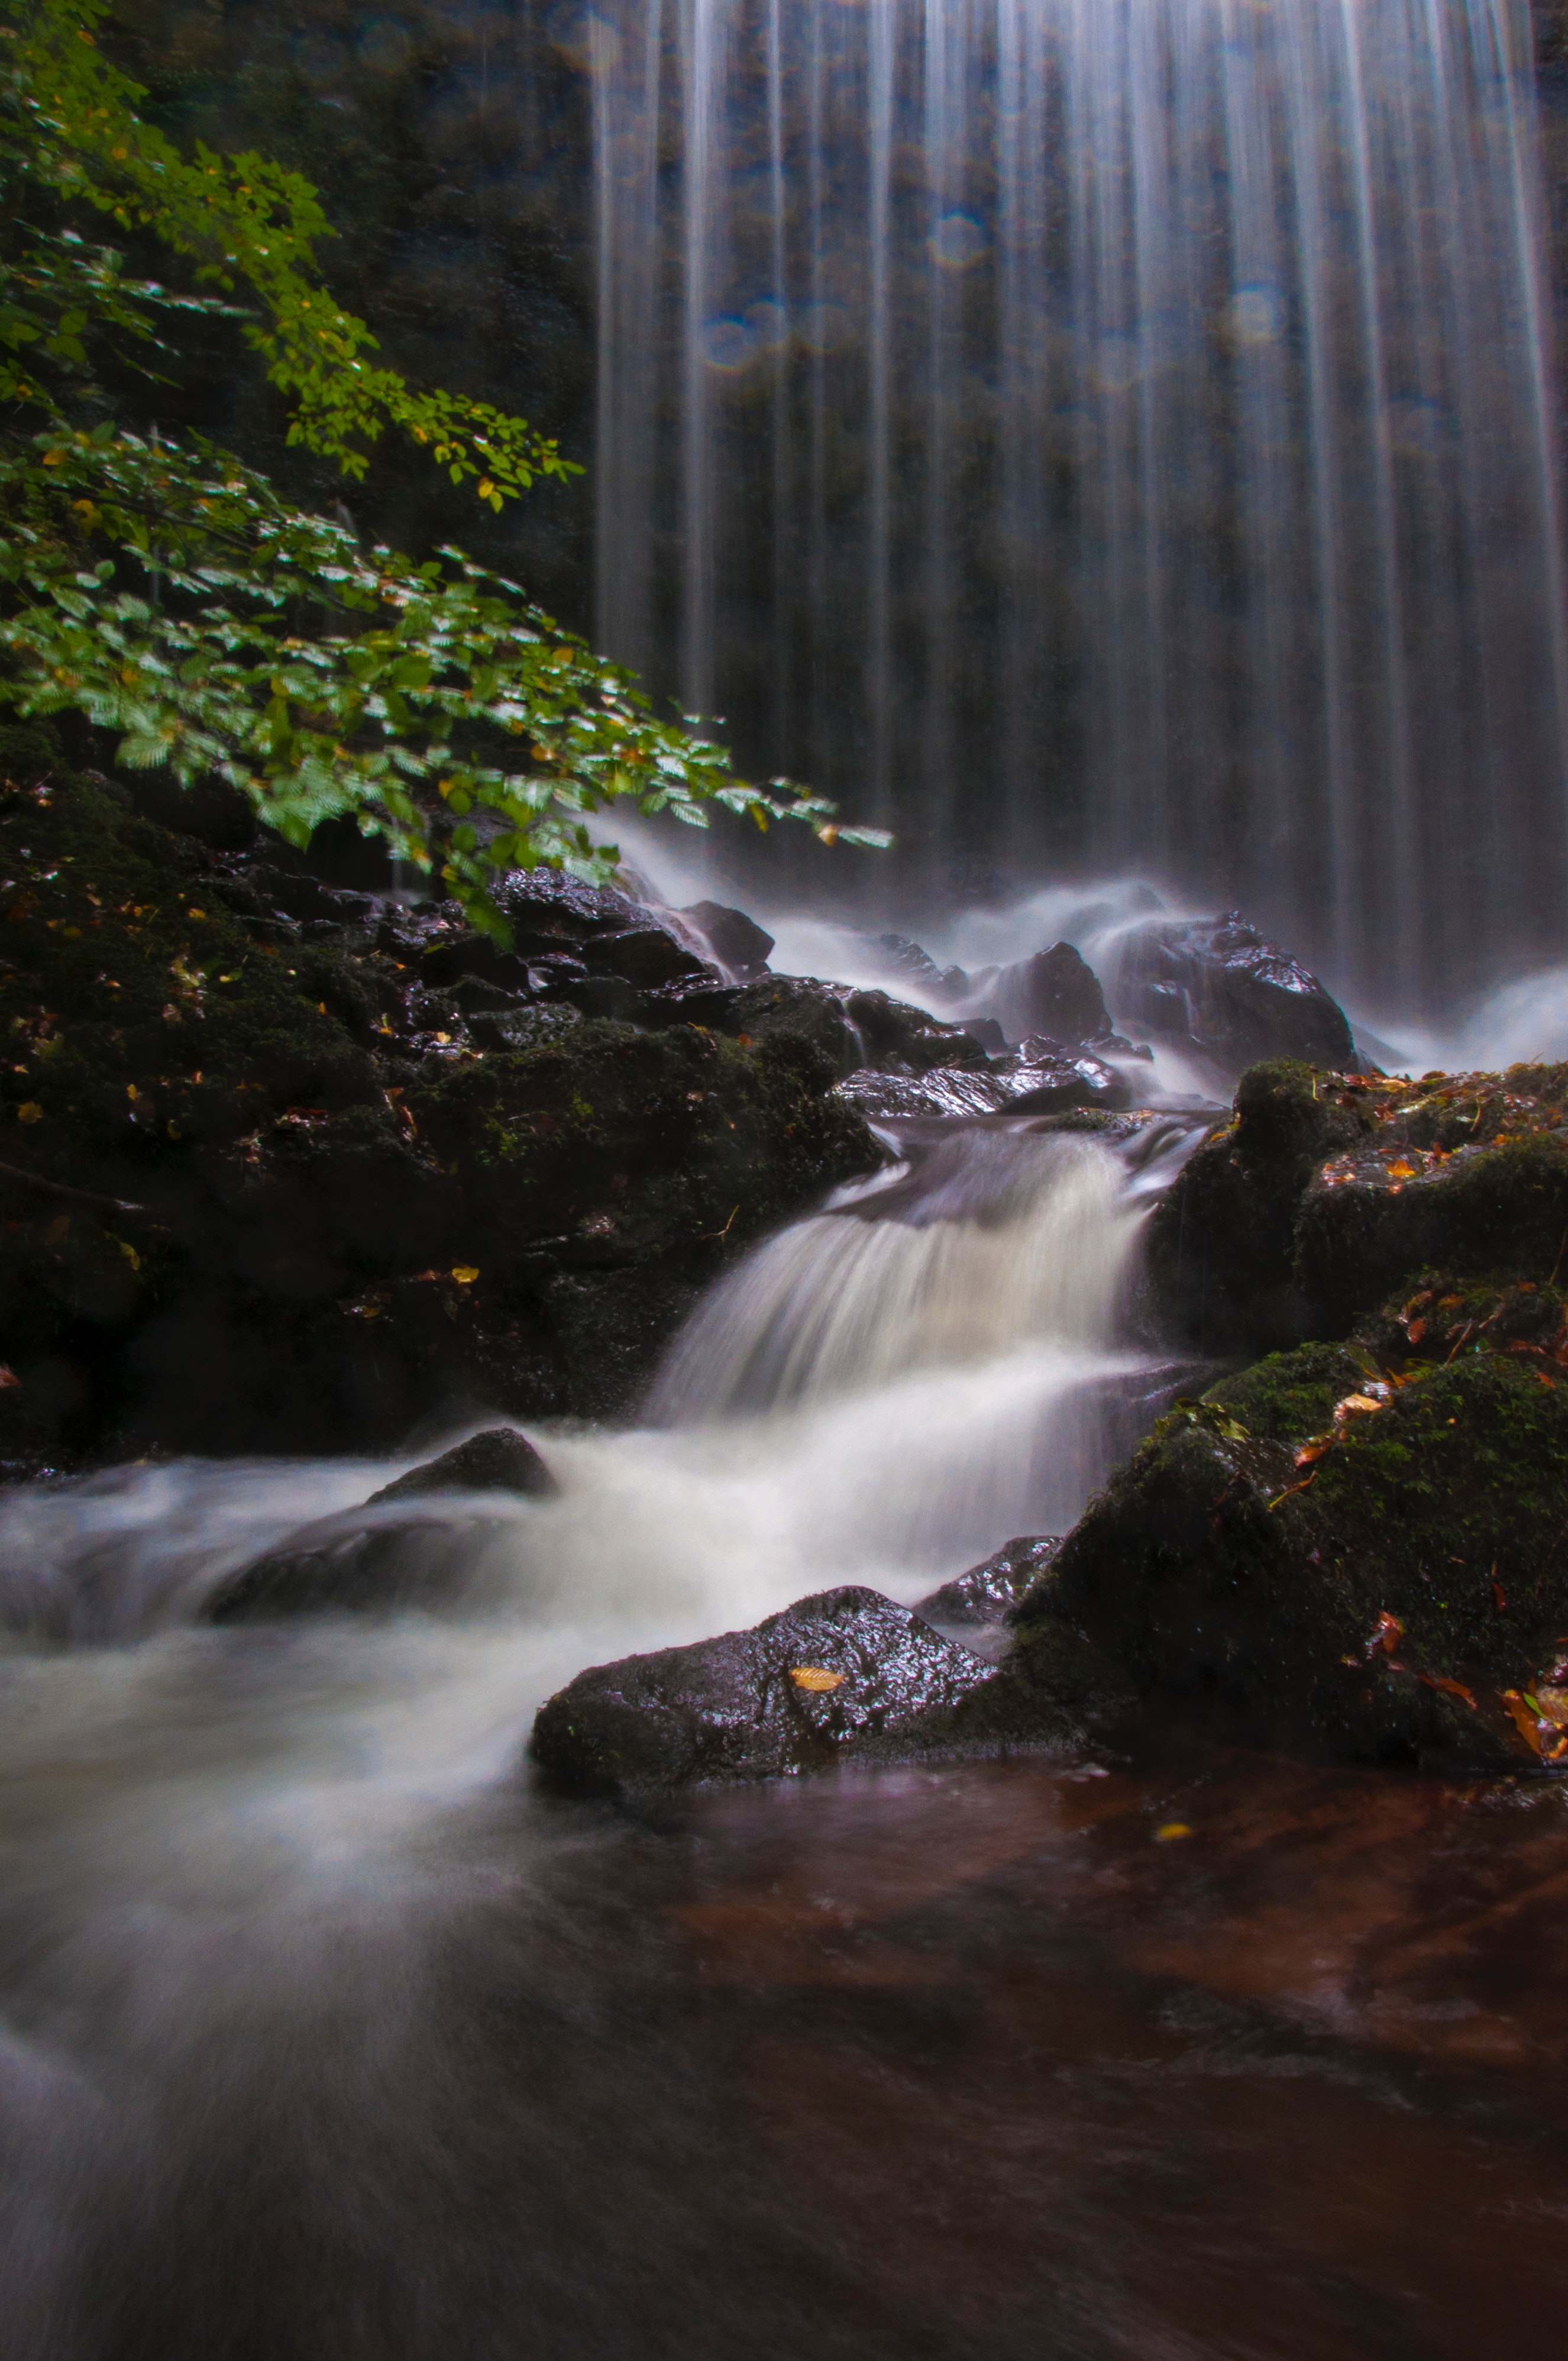
waterfall, body of water, water resources, nature, water, natural landscape, watercourse, stream, river, nature reserve, creek, chute, mountain river, water feature, rock, state park, rapid, tree, forest, landscape, ravine, rainforest, fluvial landforms of streams, plant, valdivian temperate rain forest, national park, formation, wasserfall